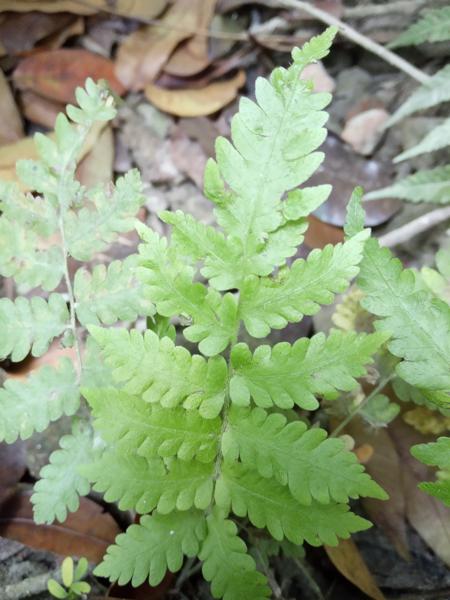
Weed species: Pteris vittata